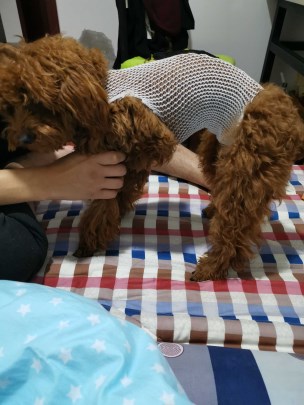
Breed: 7449-n000128-teddy